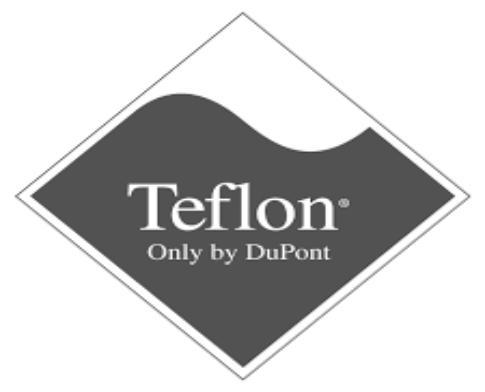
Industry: Necessities